Jussi Järventaus

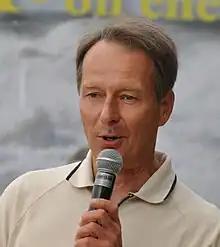
Jussi Järventaus

Jussi Järventaus (born 7 July 1951) is a Finnish politician who served as the minister of justice and was the long term chairman of the Finnish Enterprises Federation.